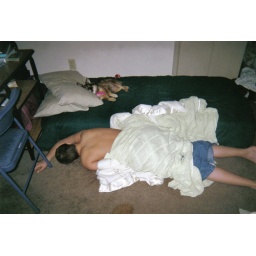
Skittles took over Trey's bed and he has to sleep on the floor